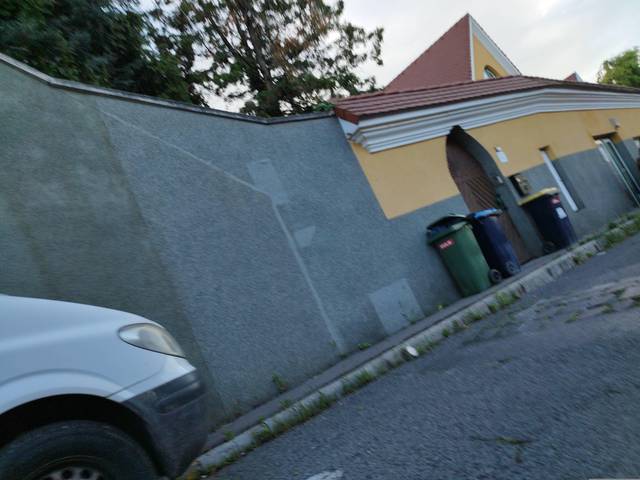
Region: Hungary
Coordinates: 47.53, 19.036